Battle of Ismailia

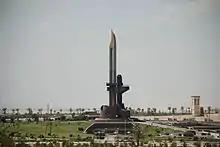
The Battle of Ismailia Monument in Ismailia, Egypt, a concrete monument in the form of an AK-47 with bayonet, a gift from North Korea to Egypt commemorating the casualties of the Battle of Ismailia in which North Korea allied with Egypt against Israel.

With nightfall, the ceasefire imposed by United Nations Security Council Resolution 338 came into effect at 6:52 pm, ending the battle. A large number of Israeli wounded were still on the battlefield. Sharon requested helicopters to evacuate the wounded, but Bar-Lev replied in the negative, as it was dark and too risky to land helicopters near the battlefield. The Israelis worked to extract the wounded from the battlefield anyway, and the rescue operations took some four hours before most of the wounded were finally evacuated. When sunrise arrived, Israeli paratroopers and Egyptian Sa'iqa sometimes found that there were no more than 20 meters separating their positions, but the ceasefire held.